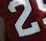
Number: 2